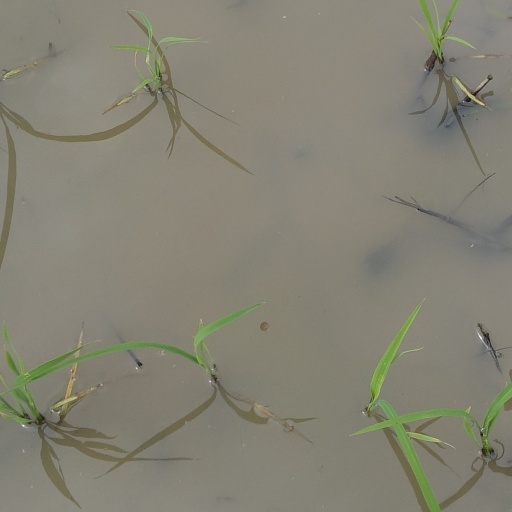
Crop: rice